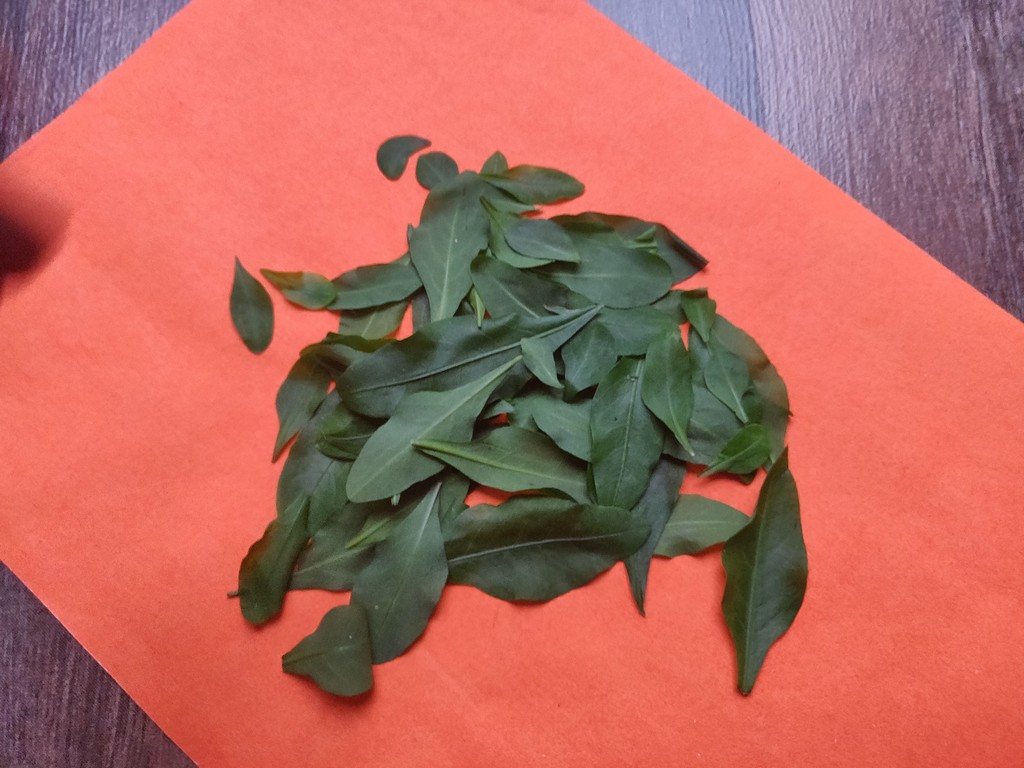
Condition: Healthy
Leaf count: multiple
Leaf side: unknown